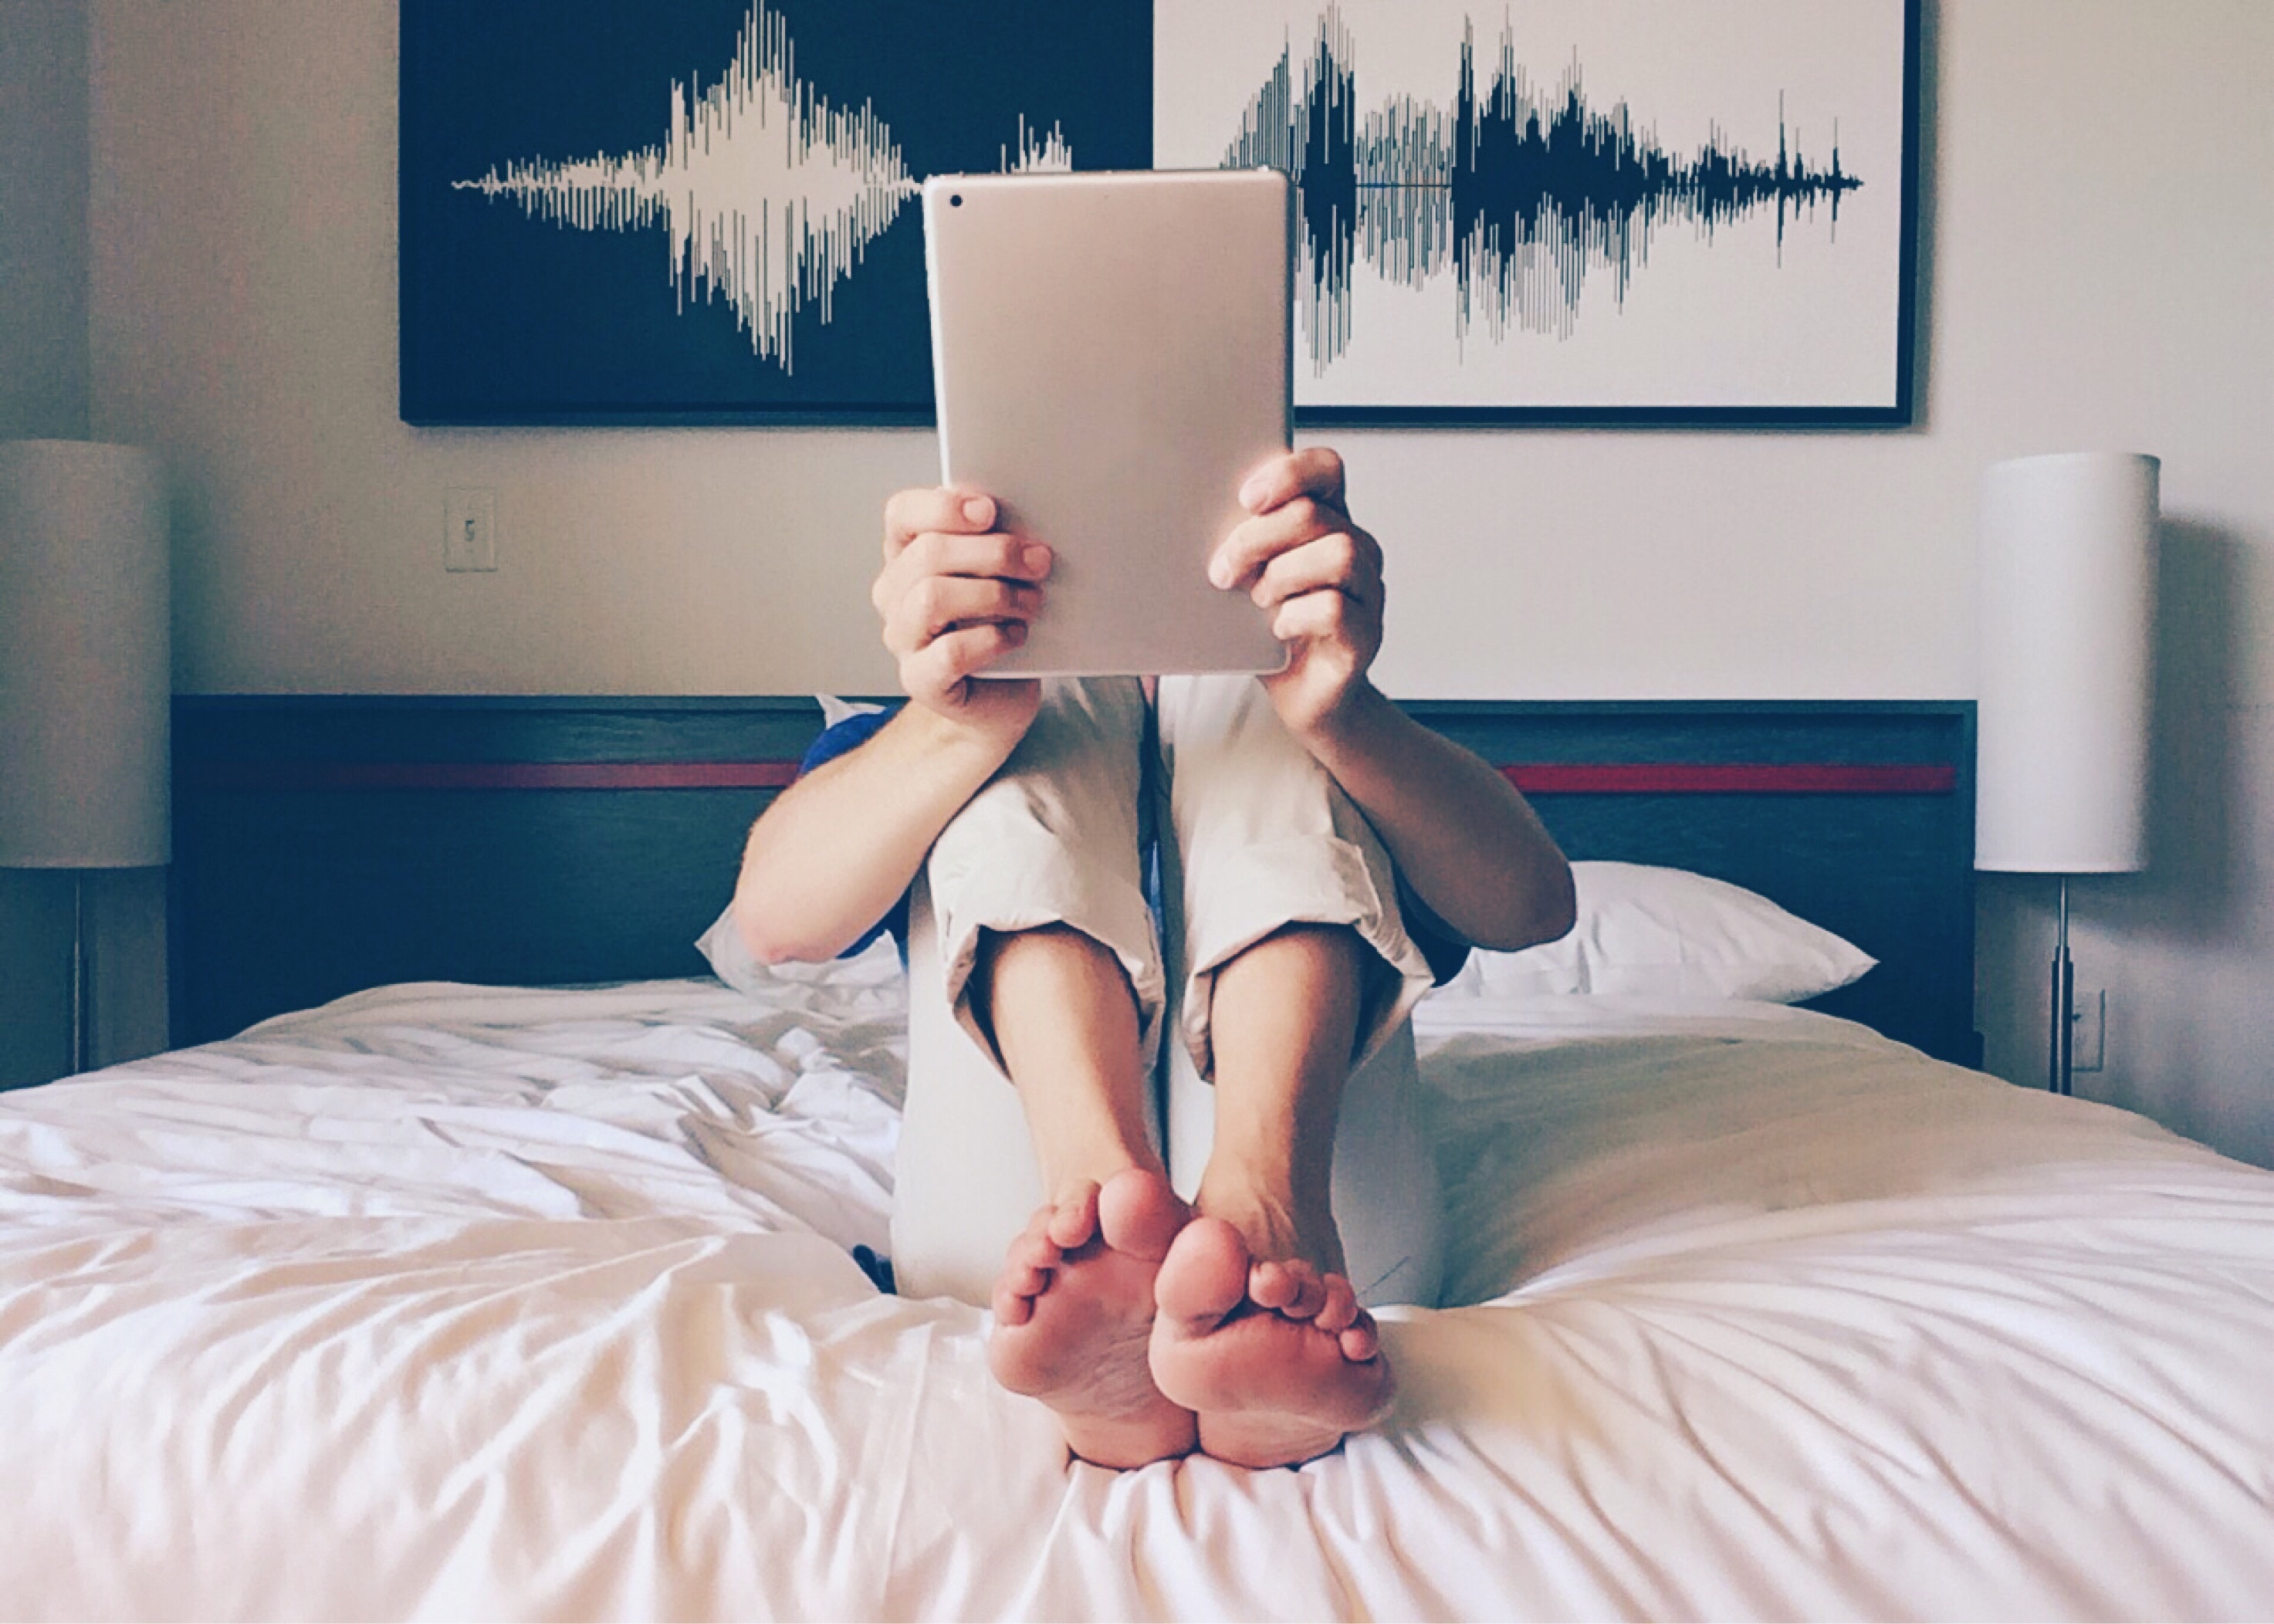
people, ipad, technology, leg, internet, tablet, blue, modern, dress, beauty, photo shoot, art model